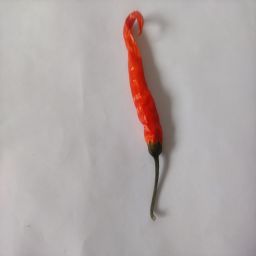
Crop: Chile Pepper
Quality: Dried